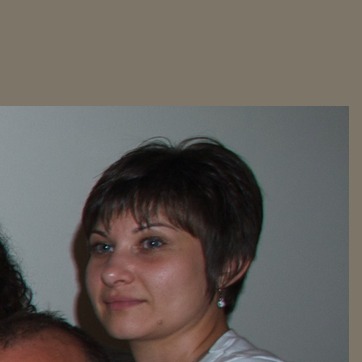
Material: hair